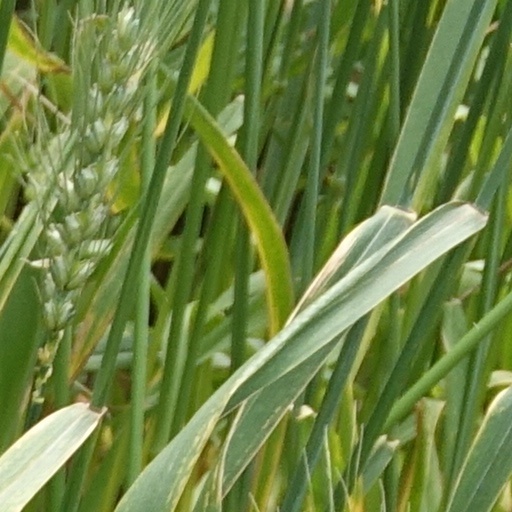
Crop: wheat